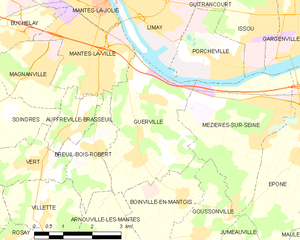
Carte des communes françaises Guerville